Woodhouse House (Virginia Beach, Virginia)

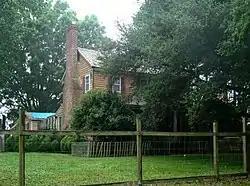
Front of Woodhouse House in May 2012

Woodhouse House in Virginia Beach, Virginia, also known as Fountain House or Simmons House, was built in 1810 in the Federal architecture style. It was listed on the National Register of Historic Places in 2007. It is located south of the Virginia Beach Courthouse complex, still surrounded by farm land but facing increasing encroachment by suburban homes.